ATV: Quad Power Racing 2

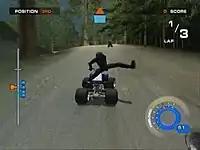
General gameplay

"ATV Quad Power Racing 2" includes overall 20 characters, 10 of which are original for the game and 10 professional ATV racing drivers. All 15 tracks are set over different terrains, like mud, sand or snow. There are multiple playable modes: Career (championship seasons), Arcade (increasingly difficult challenge), Challenge (racing against the top riders), Freestyle (based on scores achieved through aerials) and Time Trial (players race against the clock). During the race, every air jump that lands correctly will retain momentum and speed in an efficient way. The players are also able to kick the opponents off their rides at any time, and doing so steals the stored boost power for use. While there is no online play, the game has several multiplayer modes for two players in split screen: Championship, Freestyle Battle, Single Race, and Head-to-Head.